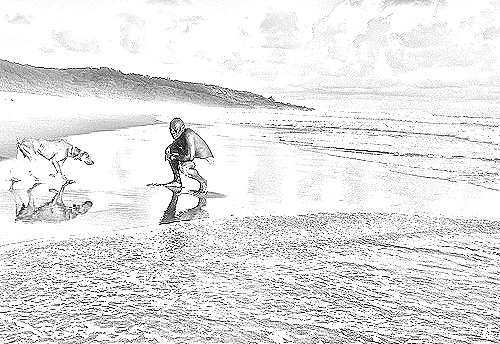
Portrait style: Sketch Portrait